Bank of Amsterdam

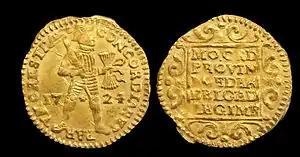
Netherlands, Utrecht, gold ducat 1724, recovered from the VOC ship Akerendam.

The annual production of silver hardly changed between 1660 and 1720. It grew steadily, with some lapses, in the 1730s and 1740s, as more a recent study shows. After a hundred years the annual production of silver doubled between 1761–1780, according to William Arthur Shaw. The bank's metal stock was increased by large purchases at favorable times or by offering higher prices than the competition.